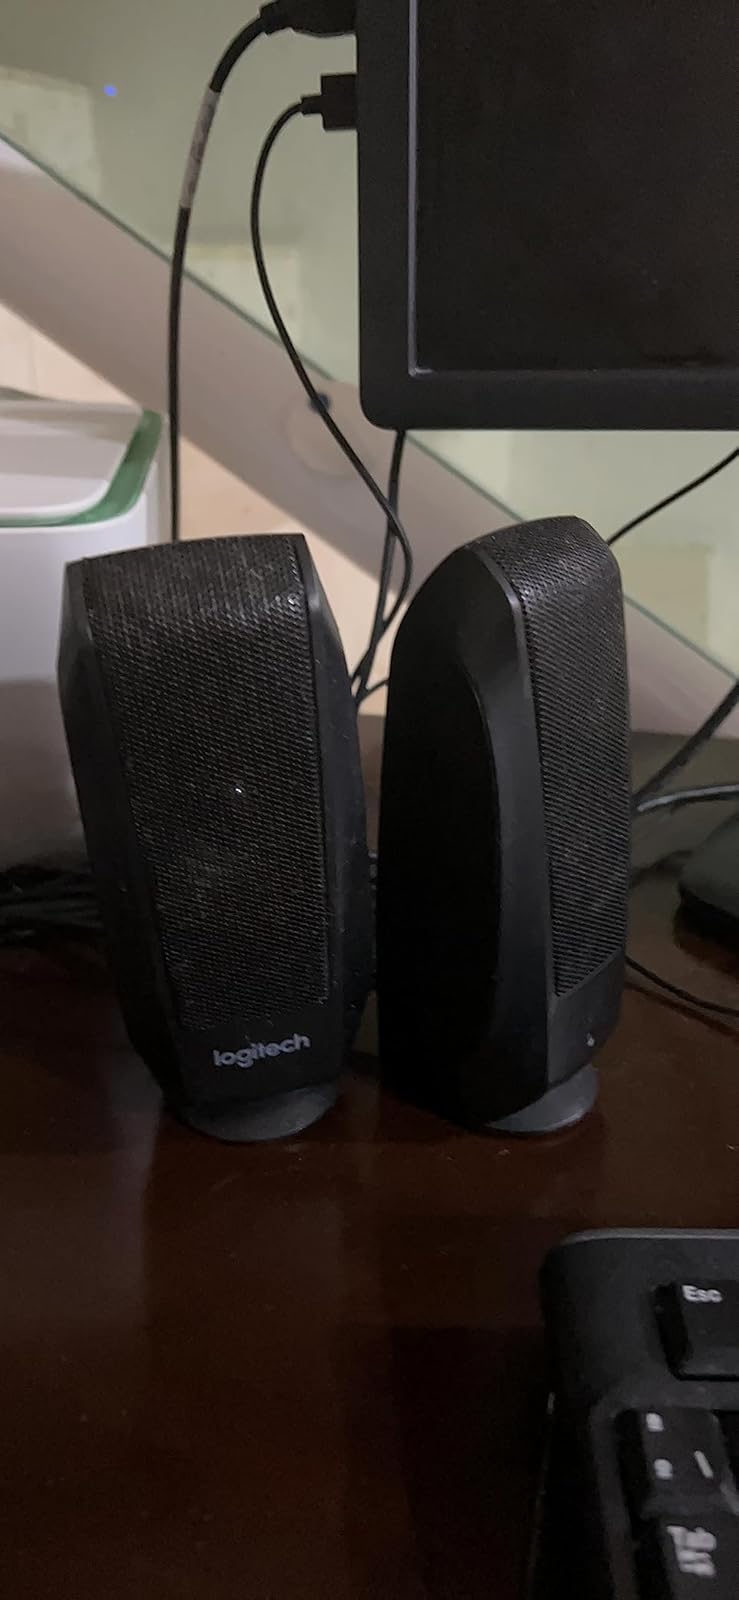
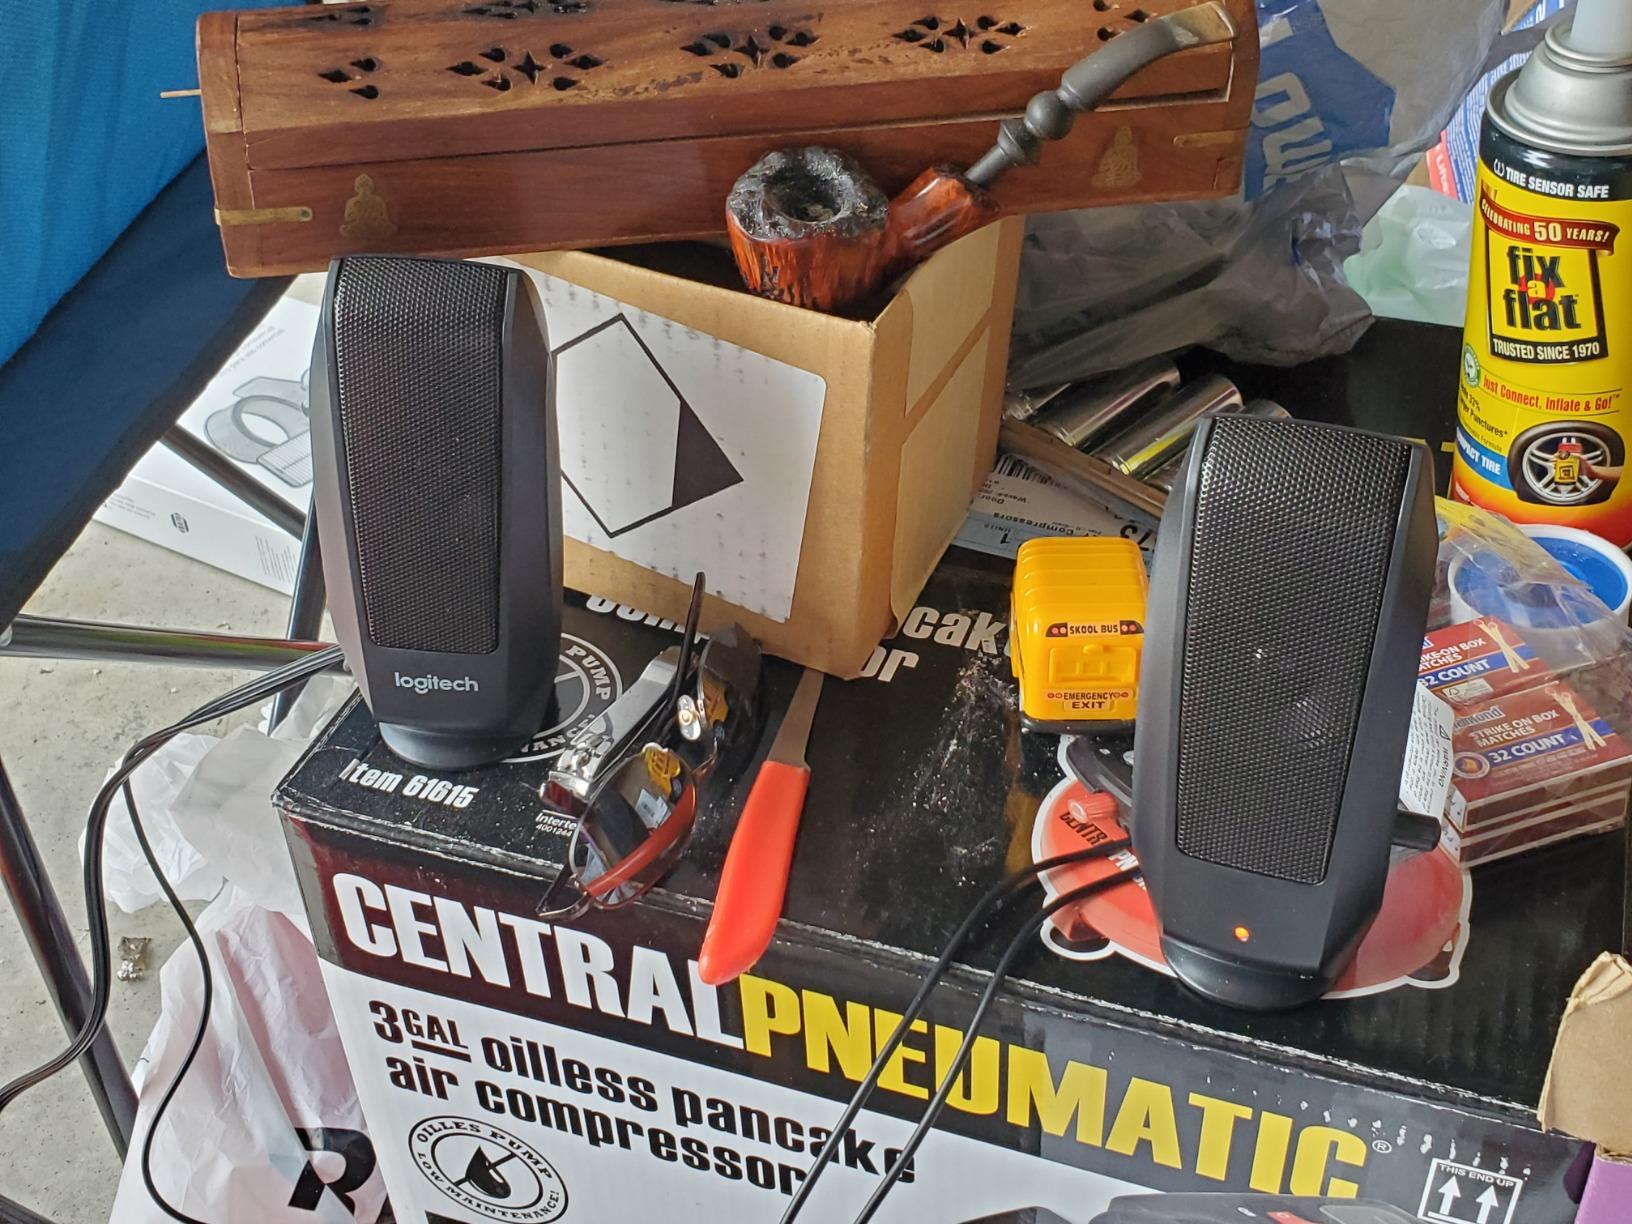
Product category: speaker
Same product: yes